Your Love (Nicki Minaj song)

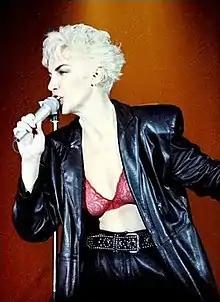
"Your Love" features a sample by Scottish recording artist Annie Lennox "(pictured)".

The first version of "Your Love" appeared on Nicki Minaj's unofficial mixtape "Barbie World" (2010), with different lyrics included in the pre-chorus along with a faster pace. Another version was later stolen and leaked online. The song underwent minor lyrical adjustments and mixing before being sent to mainstream radio, as the first official single from Minaj's debut album "Pink Friday" (2010). In an interview with Hot 93.7 radio, Minaj spoke about the leak of the song, saying "That was a leak and I was so upset they put it out 'cause I recorded that song like two years ago. Next thing you know, people started falling in love with it." Whilst on set on the music video for "Your Love", Minaj further explain about the song's theft and leak, saying, "I was not planning on putting the song out at all. But then I heard it one day, somebody told me it was online. And I was like, 'No way, no way in the world that song is out.' I went and listened to it and was really upset. It wasn't mixed, it wasn't finished, it wasn't anything — I wasn't gonna use it at all. But then radio started playing it."